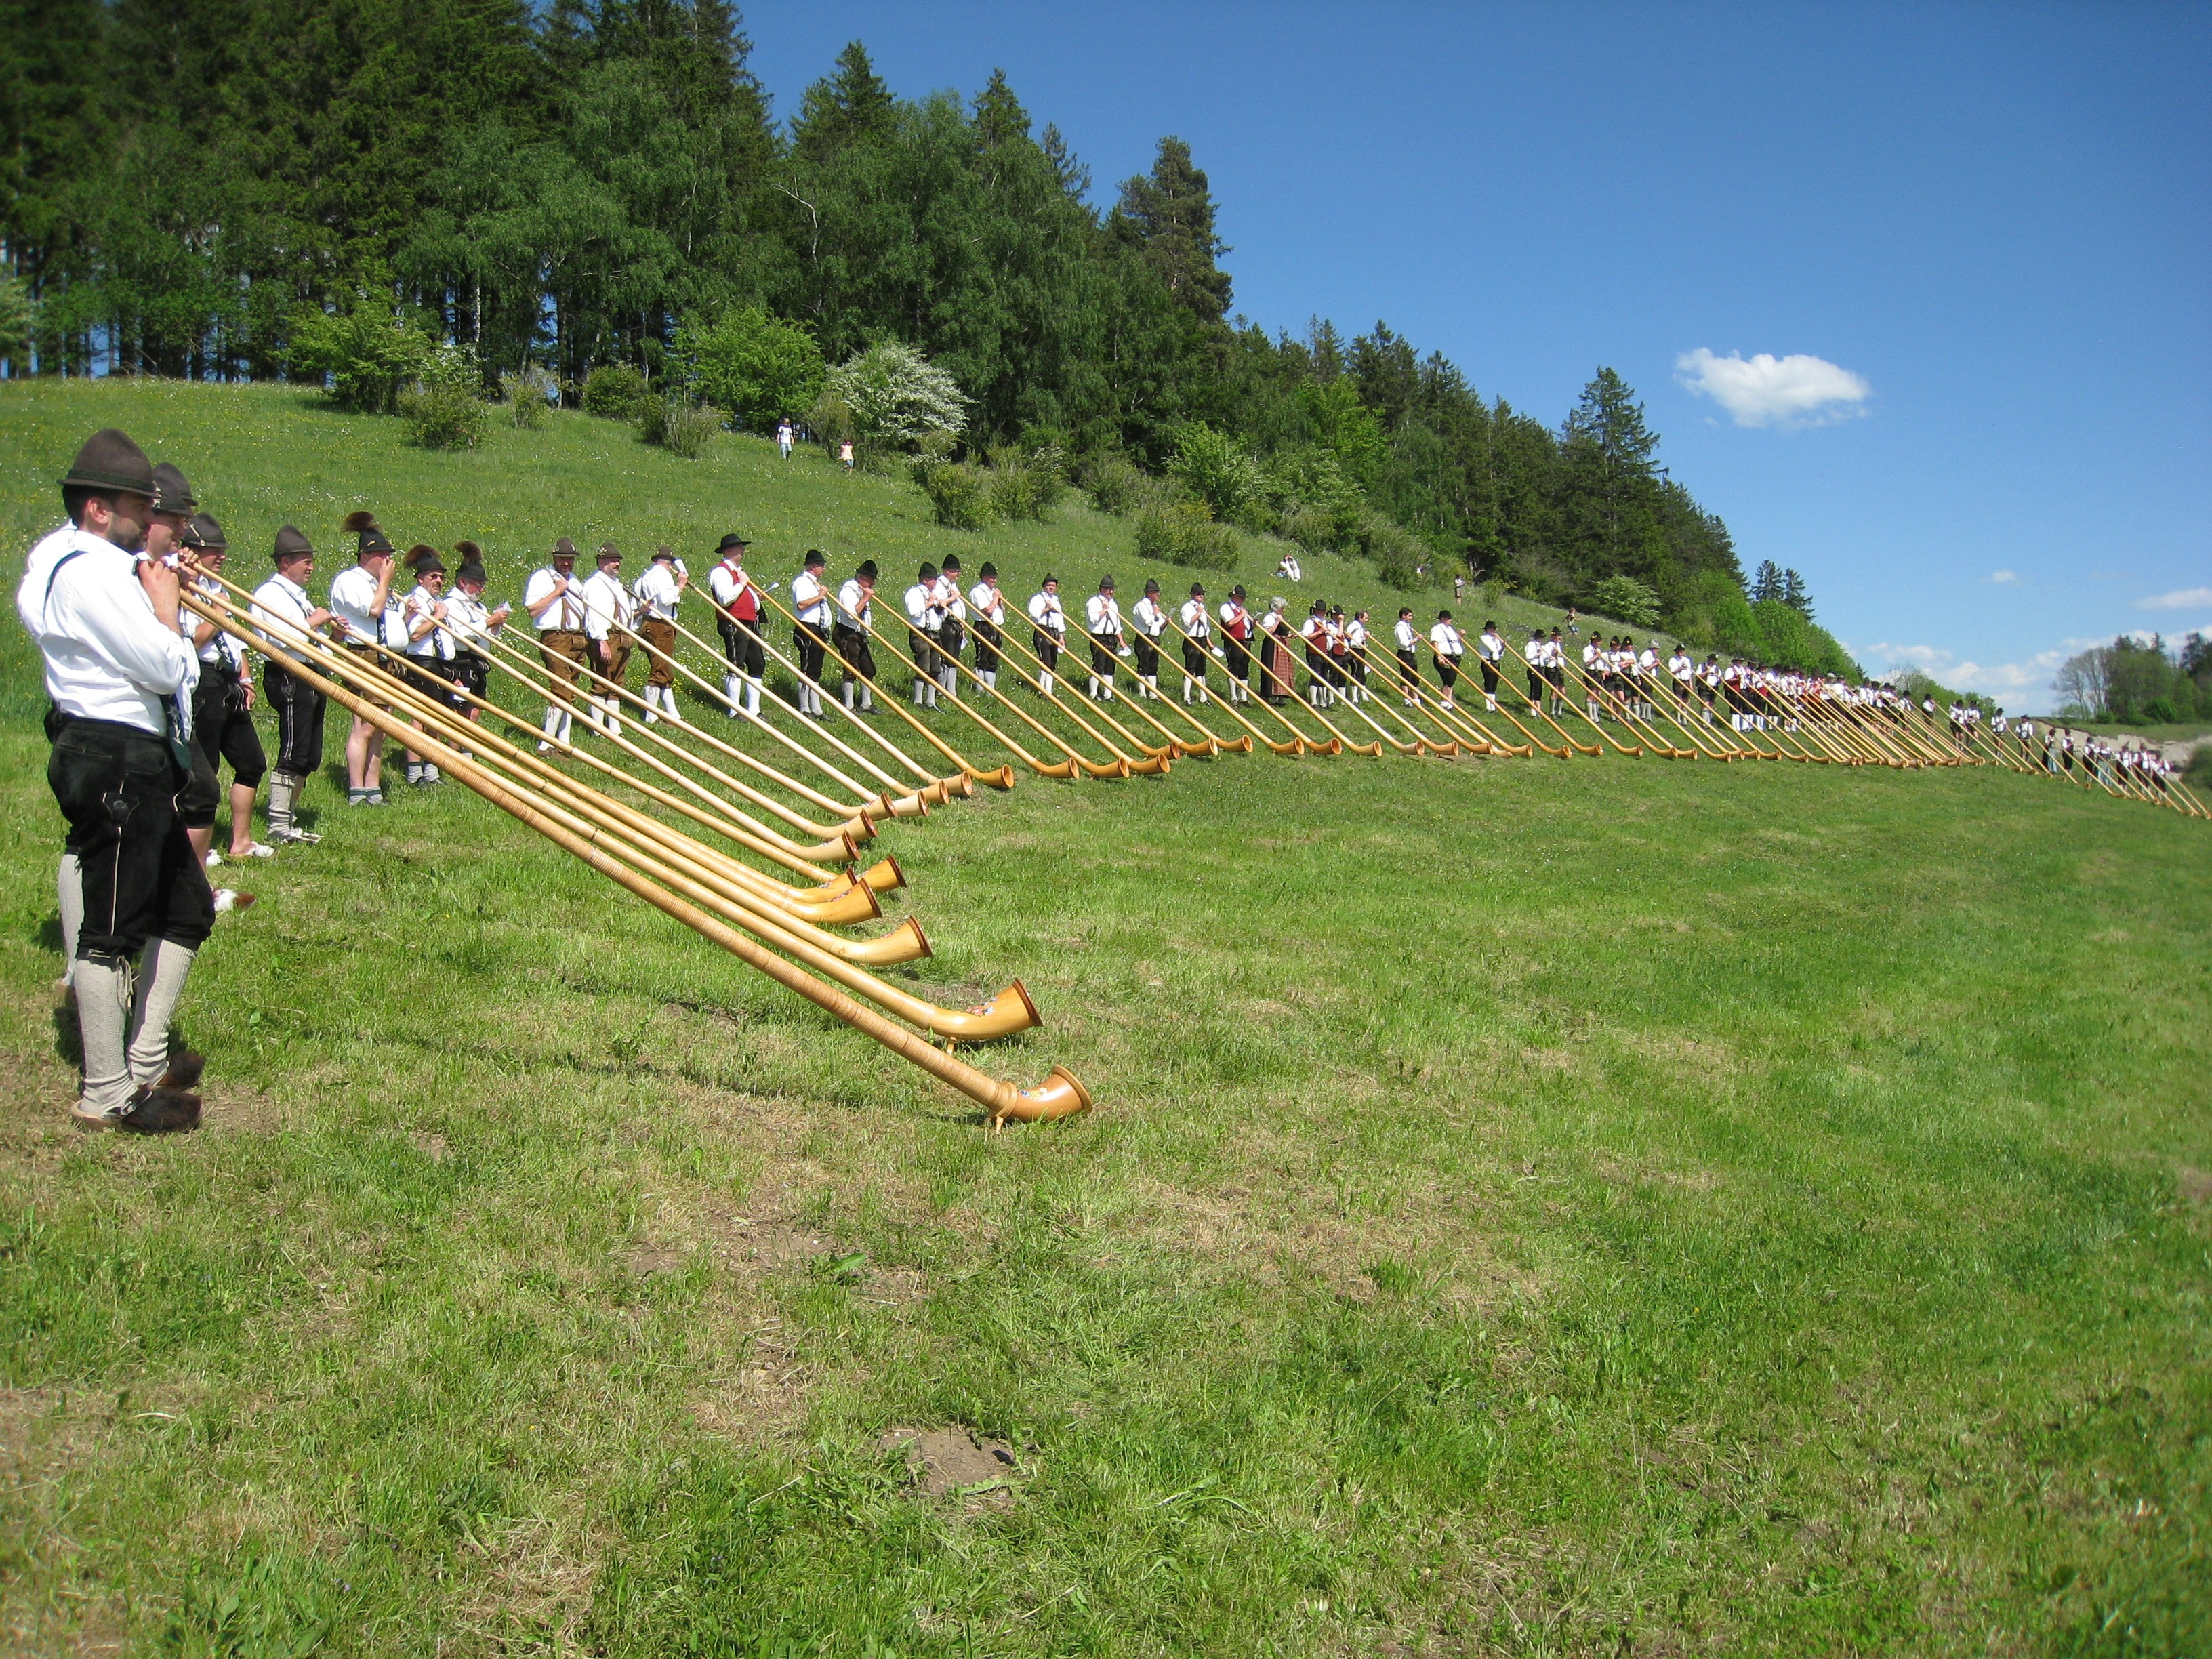
grass, sky, field, lawn, meadow, musical instrument, costume, alphorn, allgau, alphorn wind meeting